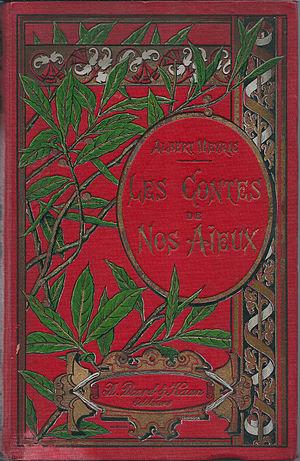
Couverture des Contes de nos Aïeux d'Albert Meyrac, en 1897
Albert Meyrac, né le 7 septembre 1847 à Béligny, dans le Rhône en France et mort le 27 mars 1922 à Nice, fut un journaliste et un folkloriste du département des Ardennes. Il a joué en particulier un rôle précurseur dans la transcription par écrit des légendes et traditions orales ardennaises.